USS Rooks

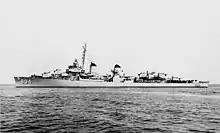
"Rooks", in 1951.

"Rooks" recommissioned at San Diego on 19 May 1951 and after a brief tour of duty with the Pacific Fleet, transited the Panama Canal to join the Atlantic Fleet and Destroyer Squadron 20 (DesRon 20) at Newport, Rhode Island, on 13 October. During the next year she underwent training, particularly in ASW and completed a major overhaul. On 6 September 1952, Destroyer Squadron 20 departed the east coast of the United States for Korea where "Rooks" supported the U.N. effort by serving as escort and planeguard for the fast carrier task force, TF 77, and the U.N. Blockade and Escort Force, TF 95. She was most active in shore bombardment, shelling the North Korean ports of Songjin, Wonsan, and Chongjin. In February 1953 she got under way to return to Newport, Rhode Island, via the Indian Ocean, Mediterranean, and North Atlantic, reaching Newport, Rhode Island, 11 April.